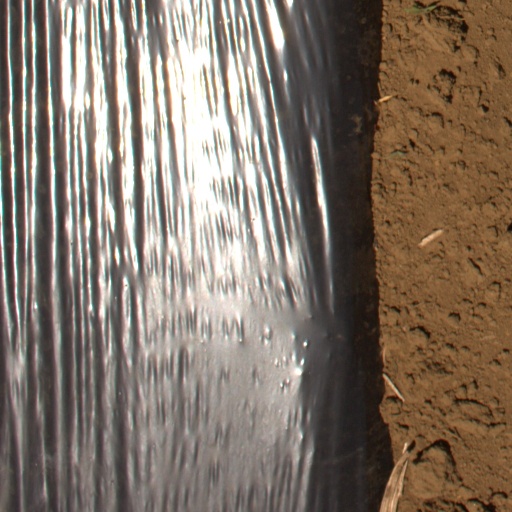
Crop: Jerusalem artichoke